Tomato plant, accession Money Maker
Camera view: bottom (45 deg); turntable rotation: 60 degrees
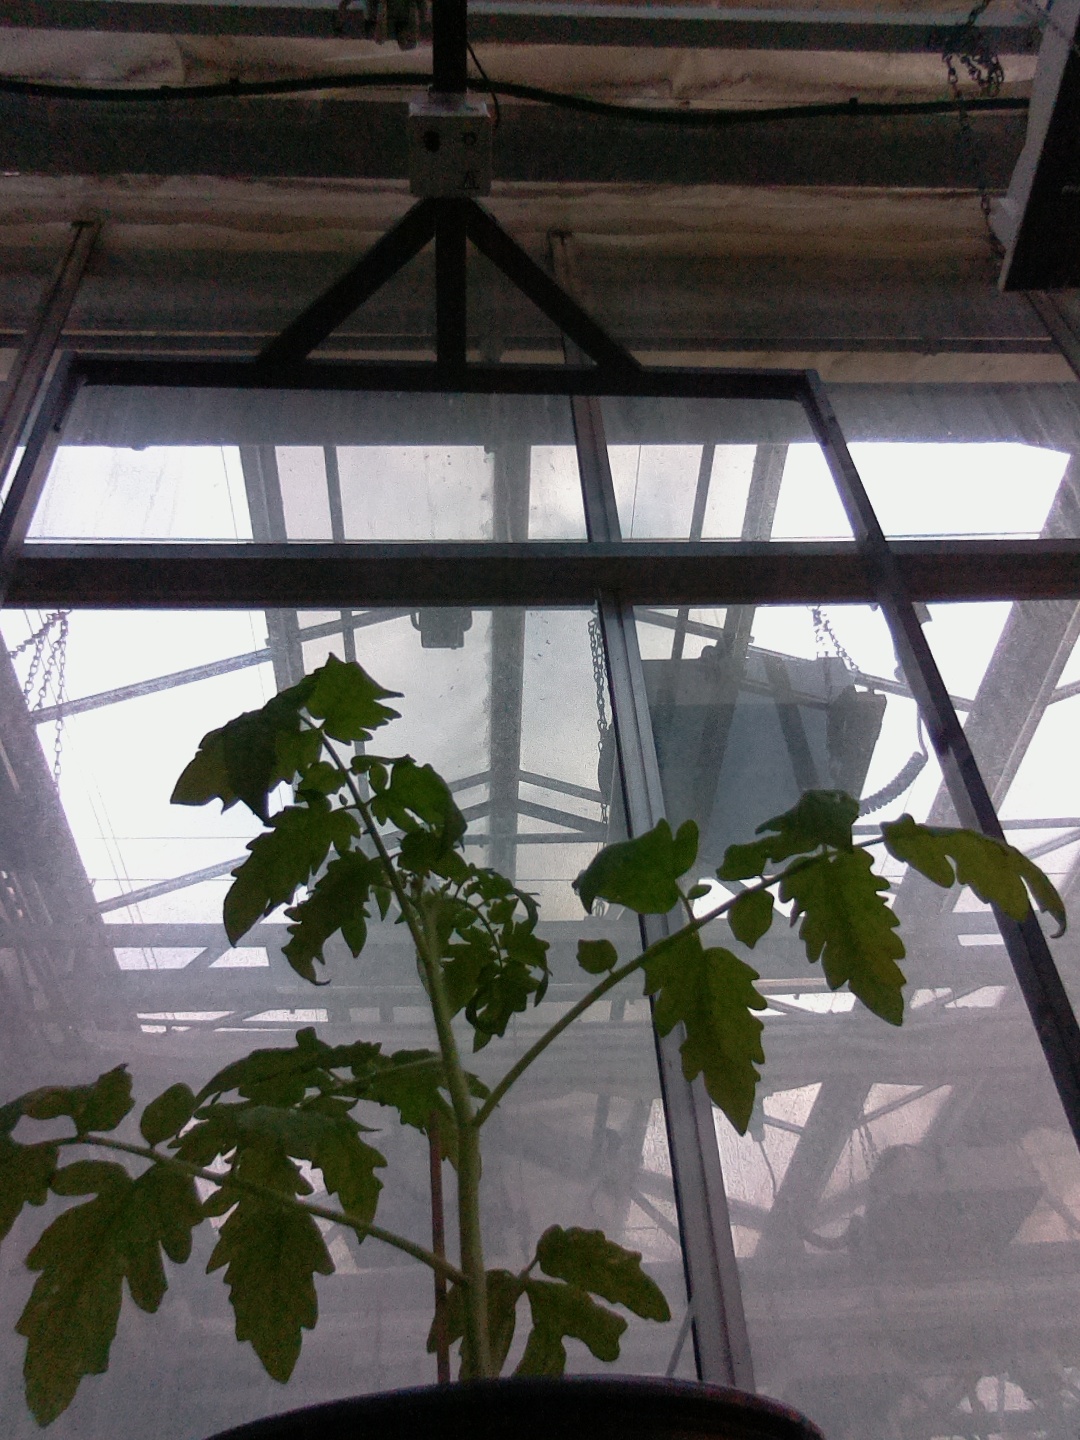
BBCH growth stage 13: 6 of true leaves visible